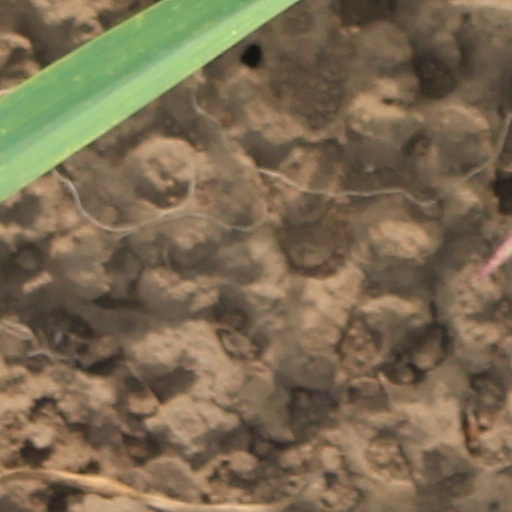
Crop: wheat